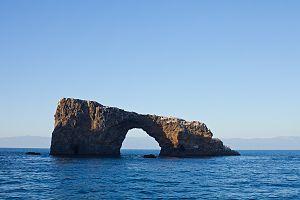
Le parc national des Channel Islands est un parc national américain qui englobe cinq des huit îles de l'archipel des Channel Islands dans l'Océan Pacifique au large de la Californie. La moitié du parc est sous-marine. Les îles se situant à l'intérieur du parc s'étendent le long de la côte de Californie du sud de Point Conception près de Santa Barbara à l'Île San Clemente, au sud-ouest de Los Angeles. Le siège social du parc et le centre des visiteurs de Robert J. Lagomarsino sont situés dans la ville de Ventura.